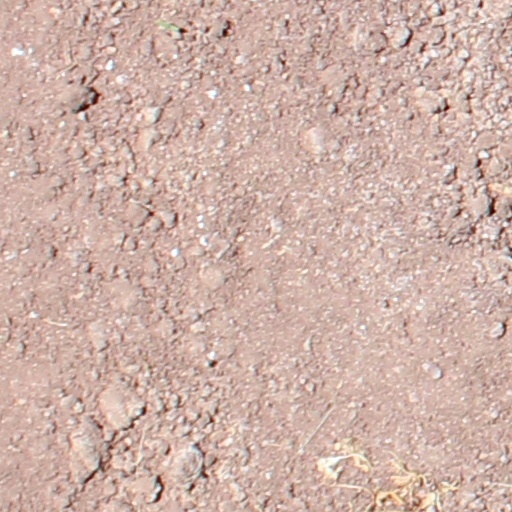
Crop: wheat